Rock Entertainment

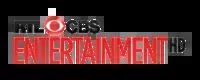
RTL CBS Entertainment HD

Launched in 2013, it was initially called RTL CBS Asia Entertainment Network, a joint-venture of RTL Group and CBS Studios International. This channel launched on 1 September 2013, which focuses on entertainment and variety shows and broadcast in high-definition. Within 2 years, the channel became available in 2015 to Philippine cable viewers with a separate feed.